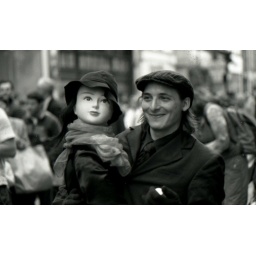
people in Dublin, Ireland - black &amp;amp; white film, 400 ISO